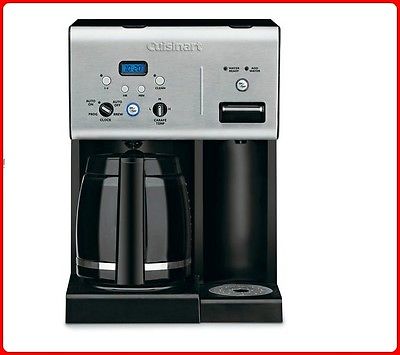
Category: coffee maker